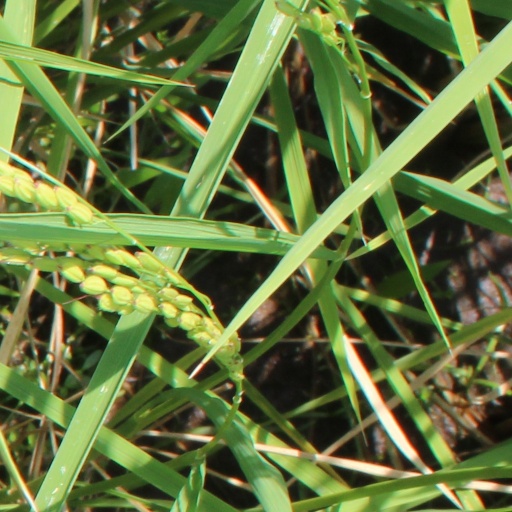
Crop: rice